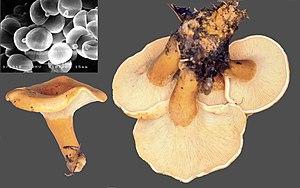
Nagaoka (Niigata, Japon), dans une plantation de bambous (Phyllostachys bambusoides), mêlée d'Acer palmatum, Cryptomeria japonica et Zelkova serrata, alt. 100 m, 2 novembre 1999, herb. D. Guez 99-11-02-1, 2 spécimens in herb. P.-A. Moreau
Les intoxications fongiques sont les intoxications causées par l'ingestion, accidentelle ou volontaire, de champignons dits « supérieurs », qu'il s'agisse d'espèces sauvages ou cultivées. La science qui étudie la toxicologie des champignons est la mycotoxicologie. On appelle plus précisément mycétisme, les intoxications alimentaires dues à des champignons supérieurs qui synthétisent et stockent des molécules toxiques par ingestion pour l'homme et d'autres animaux.